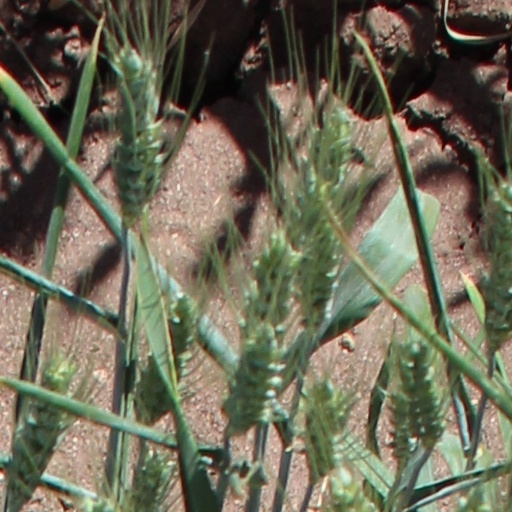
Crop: wheat